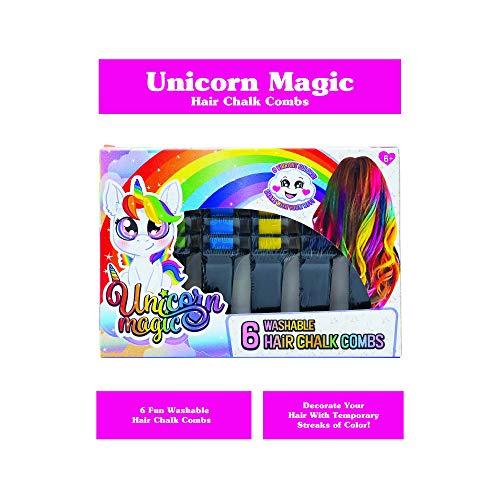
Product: Unicorn Magic Hair Chalk Combs 6 Pack, Toy
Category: Toys & Games | Arts & Crafts | Drawing & Painting Supplies | Chalk
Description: Combs allow for easy application.
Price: $12.99
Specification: ProductDimensions:5.8x0.6x4.1inches|ItemWeight:3.2ounces|ShippingWeight:3.2ounces(Viewshippingratesandpolicies)|ASIN:B000JJJ6XE|Itemmodelnumber:CT-FC2531|Manufacturerrecommendedage:6yearsandup